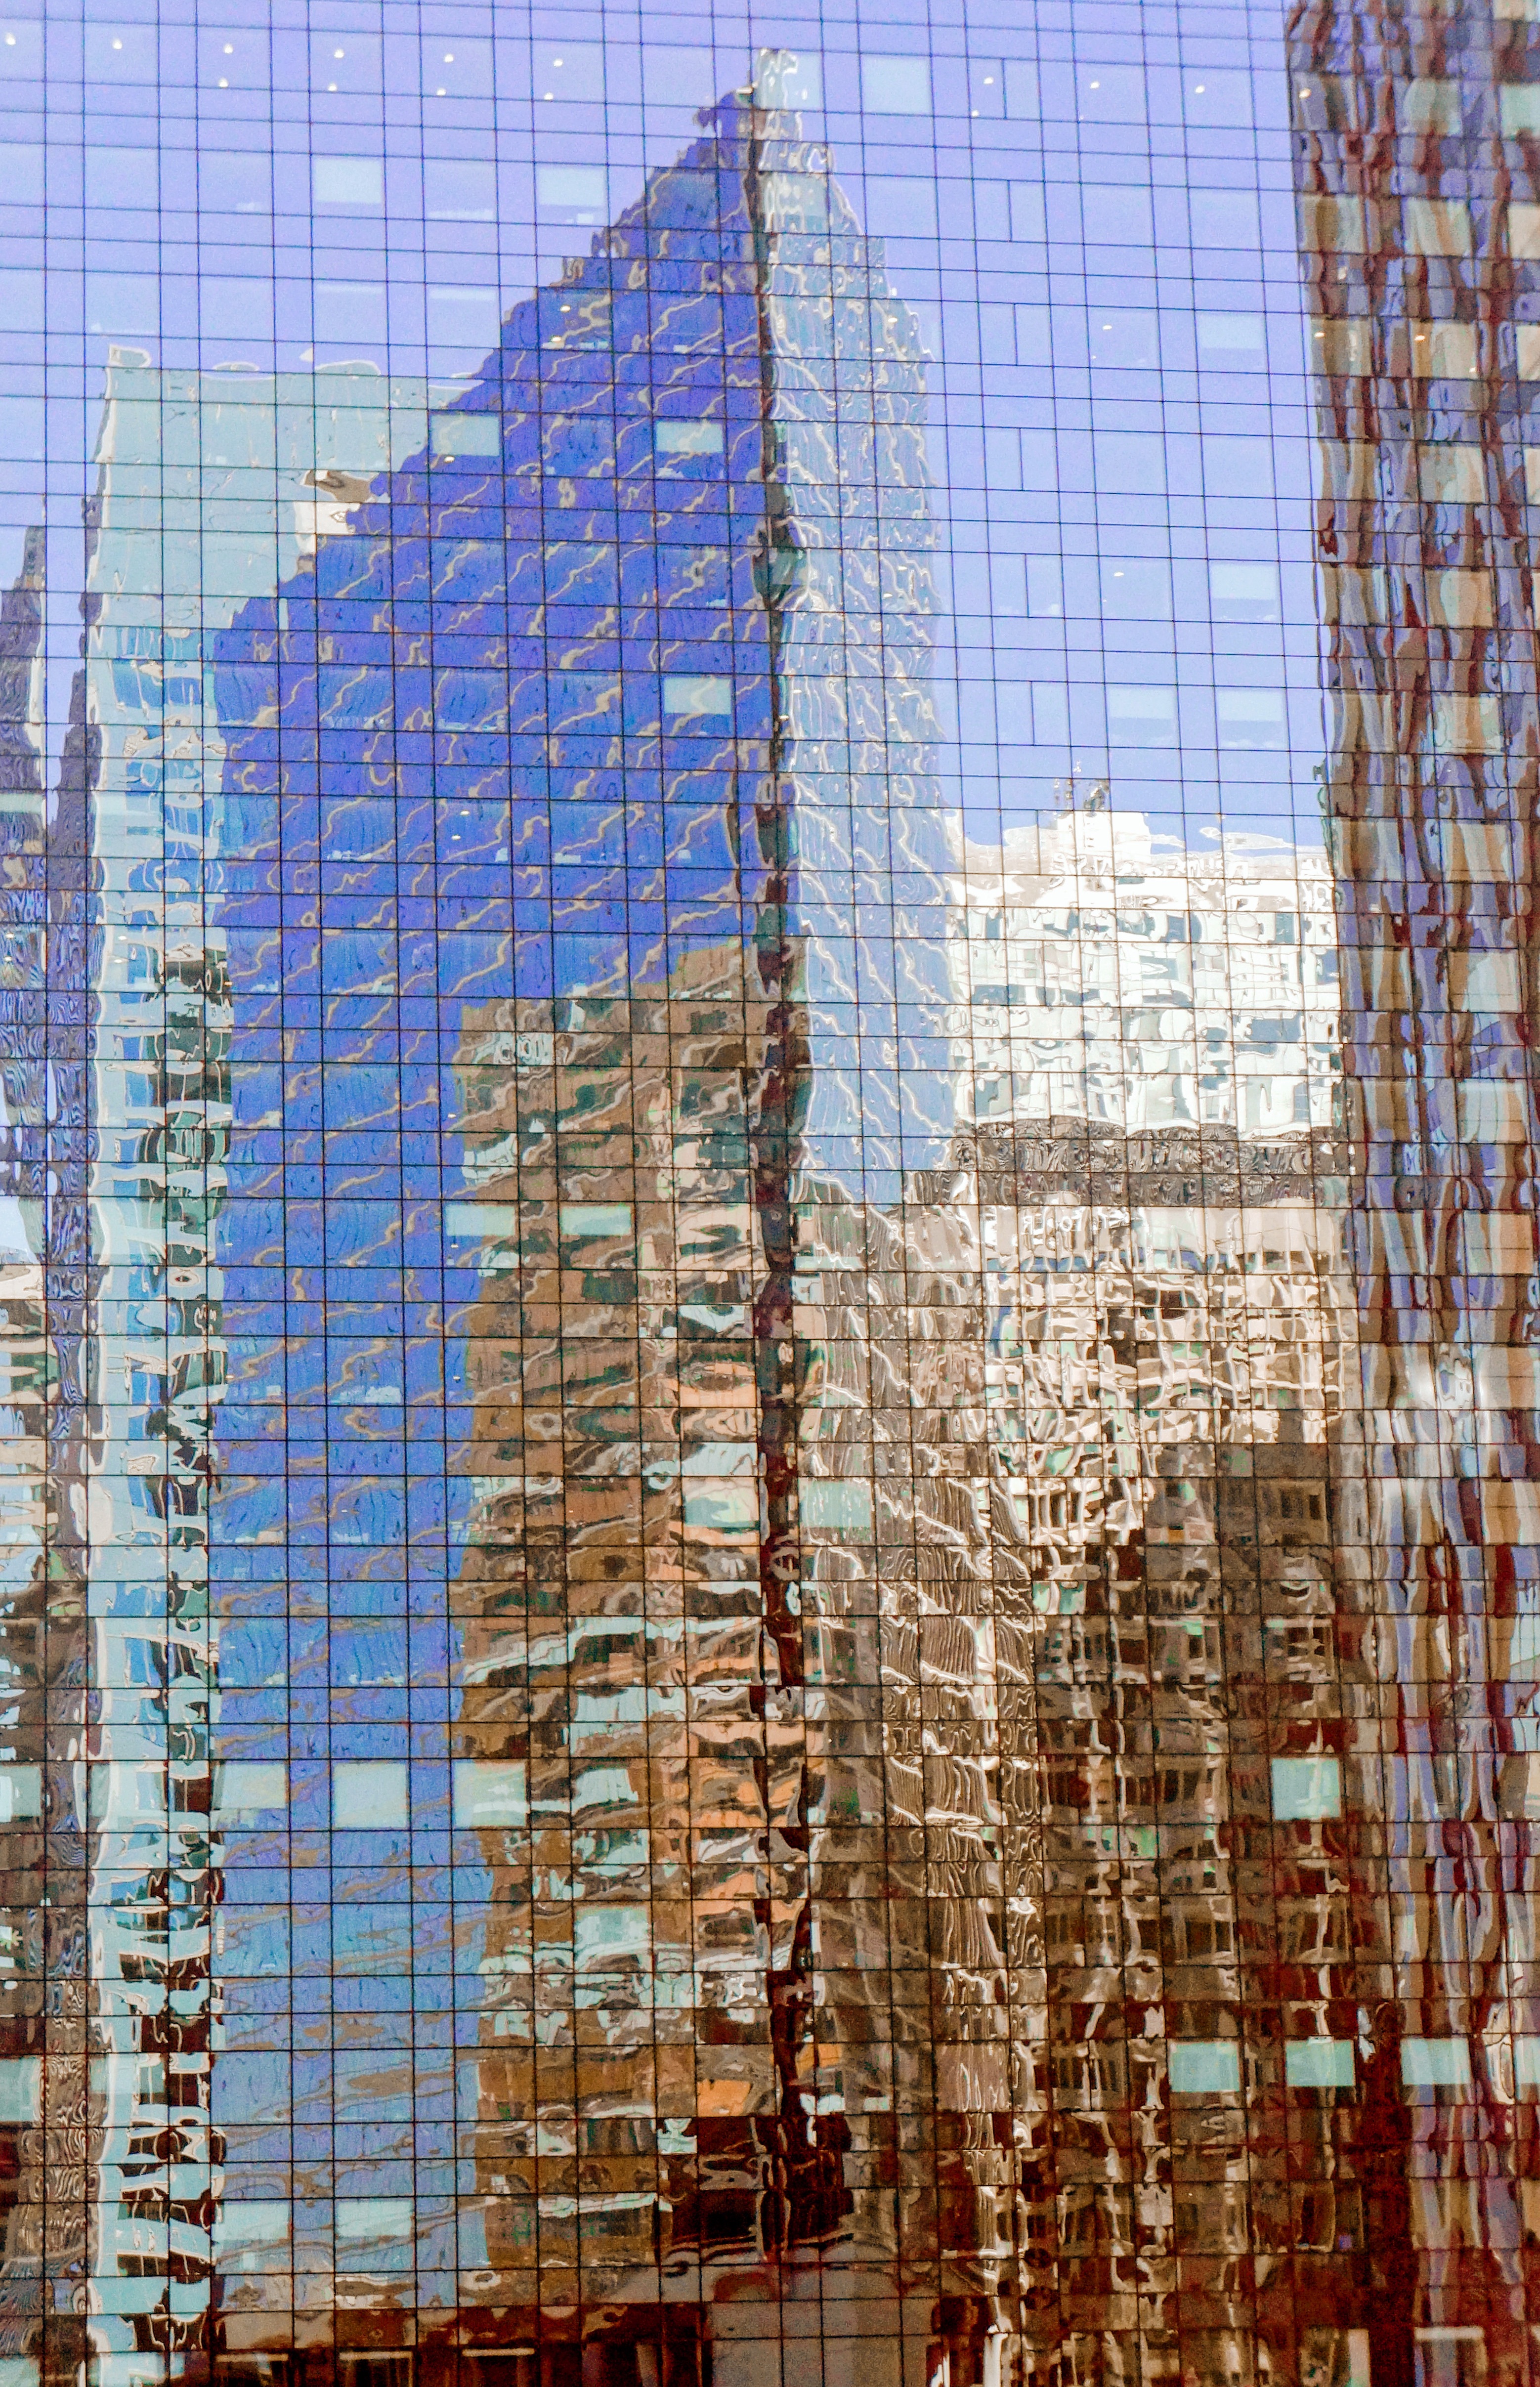
architecture, city, skyscraper, wall, cityscape, downtown, pattern, reflection, facade, tower block, art, design, scaffolding, metropolis, urban area